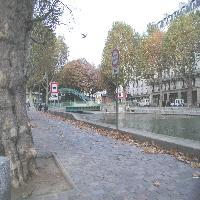
Weather: cloudy or overcast